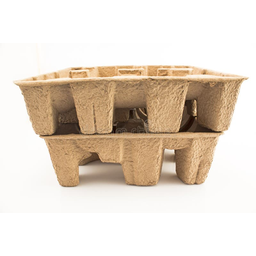
Label: cardboard